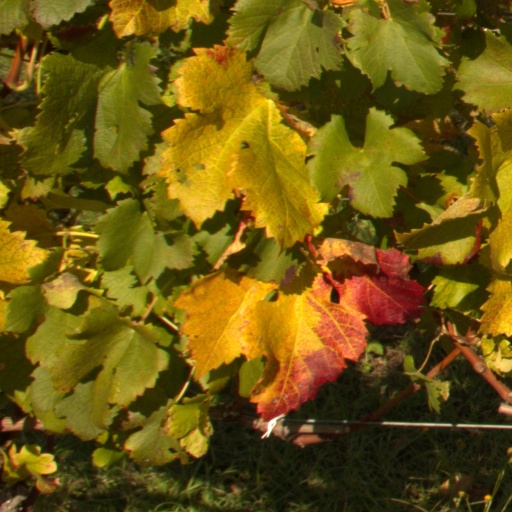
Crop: grape